South African Class 6E1, Series 4

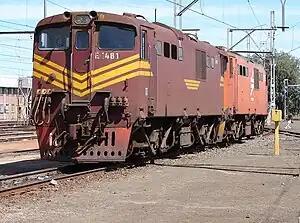
E1481 at Beaufort West, 16 September 2009

In 1973 and 1974, the South African Railways placed one hundred Class 6E1, electric locomotives with a Bo-Bo wheel arrangement in mainline service. One of them holds the narrow gauge world rail speed record on Cape gauge.